Trans-Israel pipeline

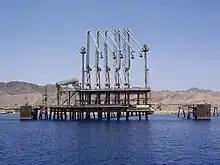
Oil jetty in Eilat

The Trans-Israel pipeline, also Tipline, Eilat–Ashkelon Pipeline, or Europe–Asia Pipeline is an oil pipeline in Israel extending from the Gulf of Aqaba on the Red Sea to the Mediterranean Sea. It was originally built to transport crude oil originating from Iran inside Israel and to Europe.